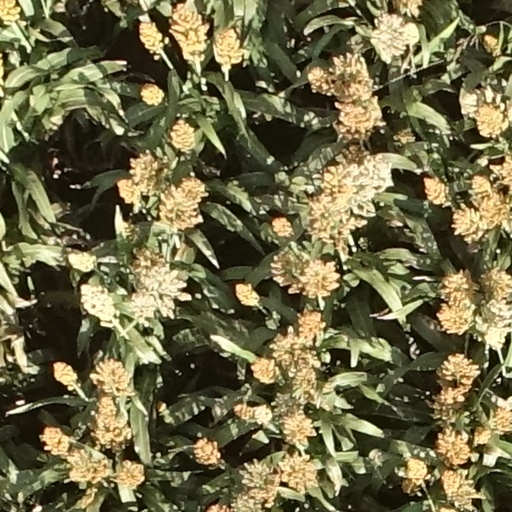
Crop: sorghum